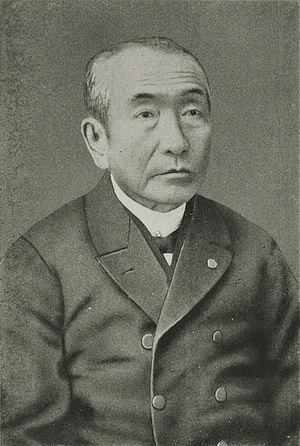
Konakamura Kiyonori est un universitaire japonais né en 22 janvier 1822 et mort le 11 octobre 1895. Il exerce comme historien à l'université de Tokyo, et est issu du courant des Kokugaku.